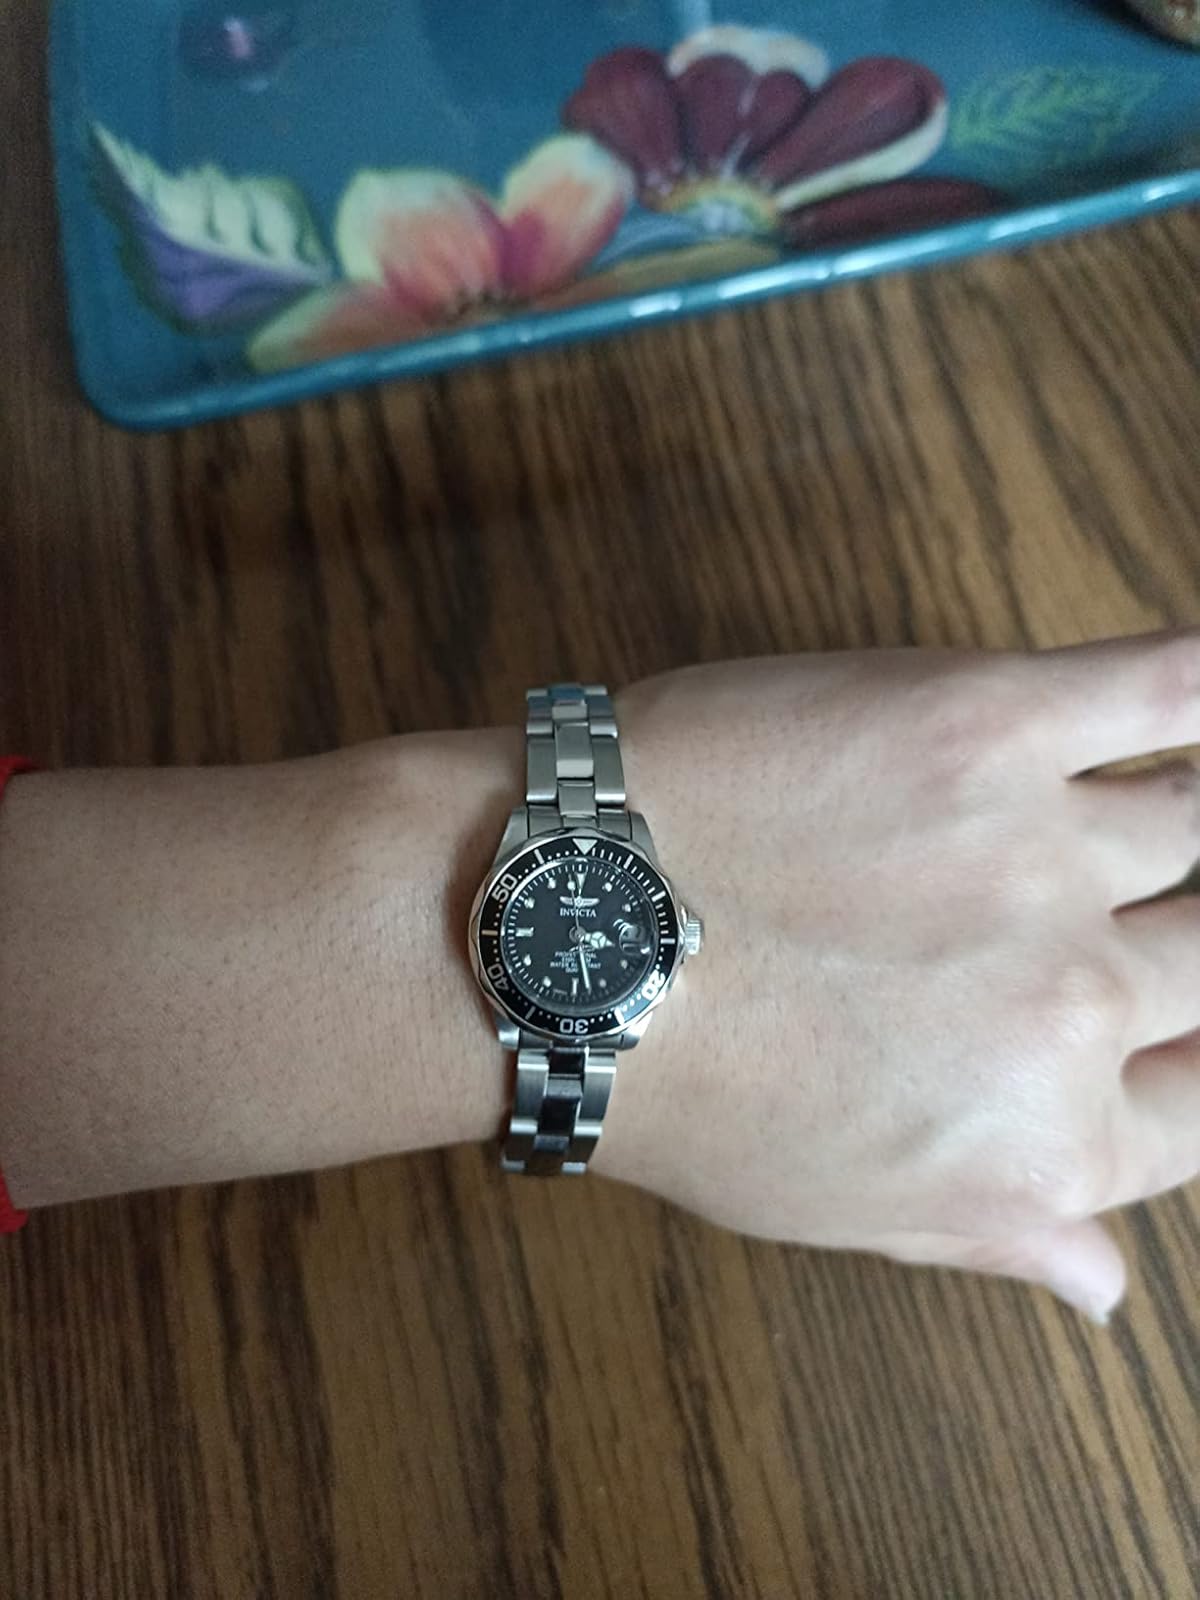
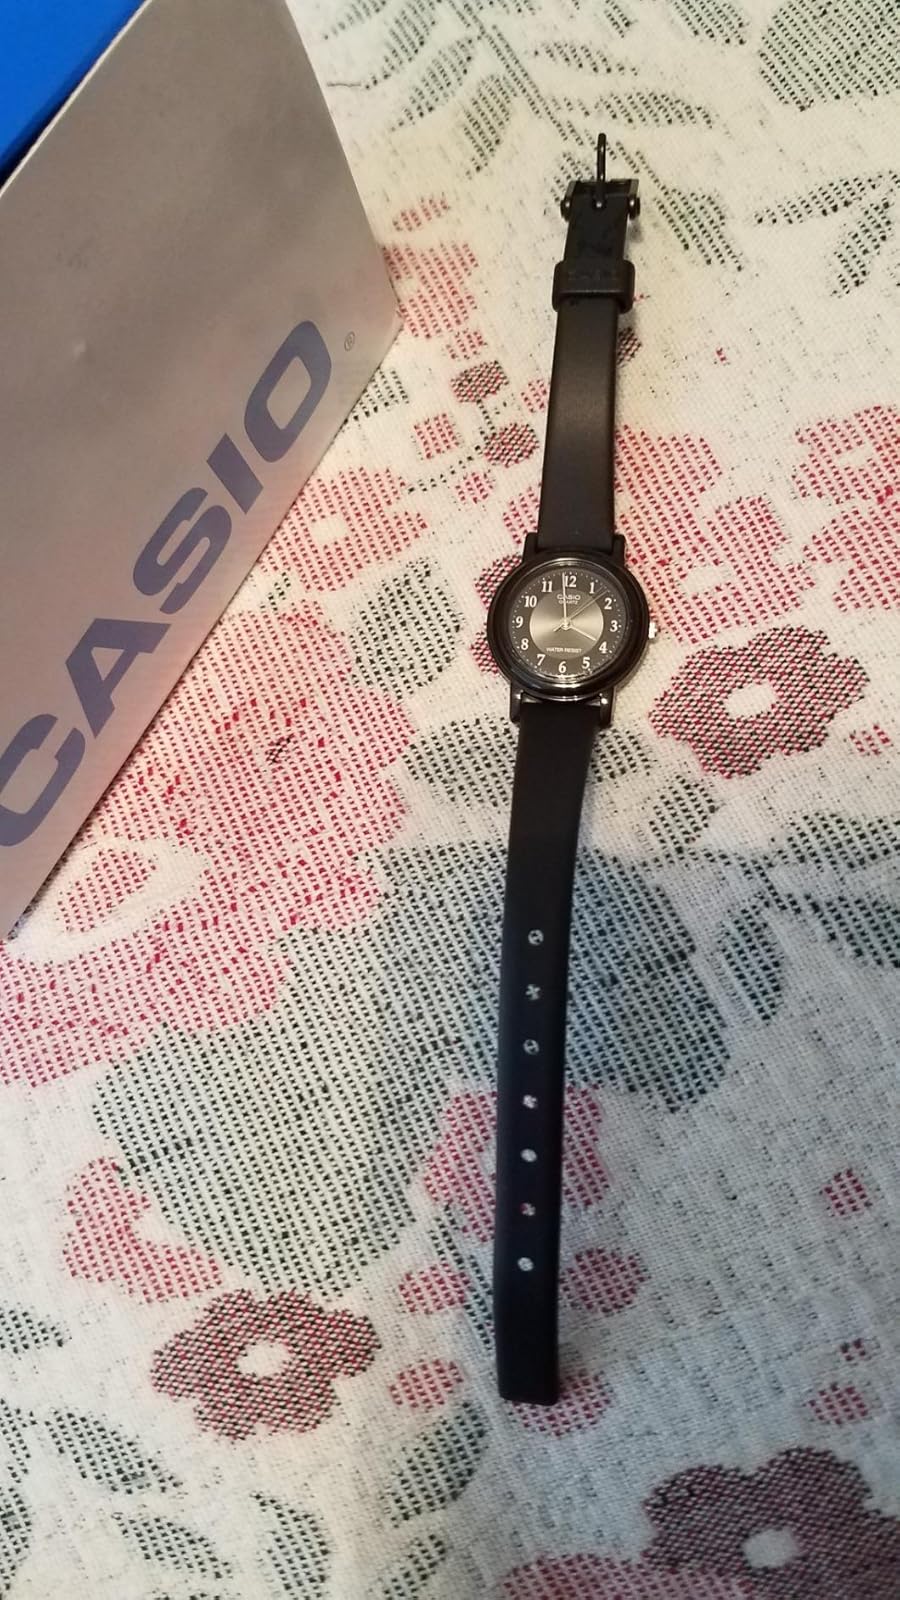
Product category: accessories_watch
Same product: no